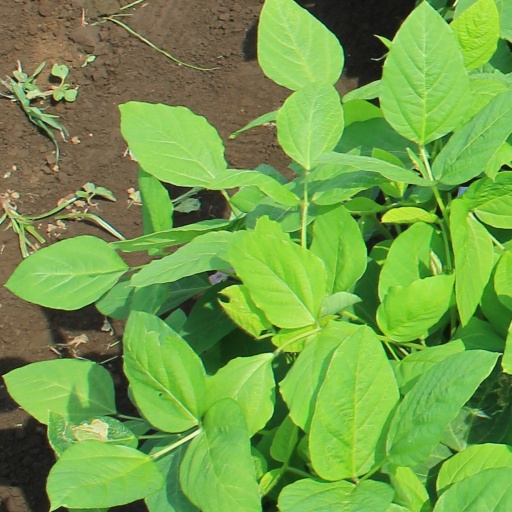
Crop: soybean